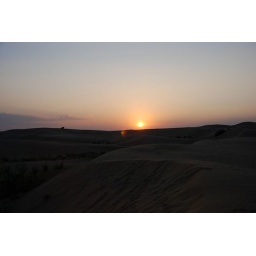
Jaisalmer - Sand Dunes - red sky over desert 02